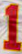
Number: 1